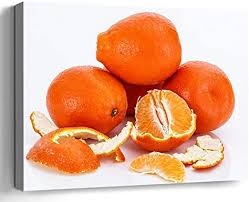
Label: mandarine